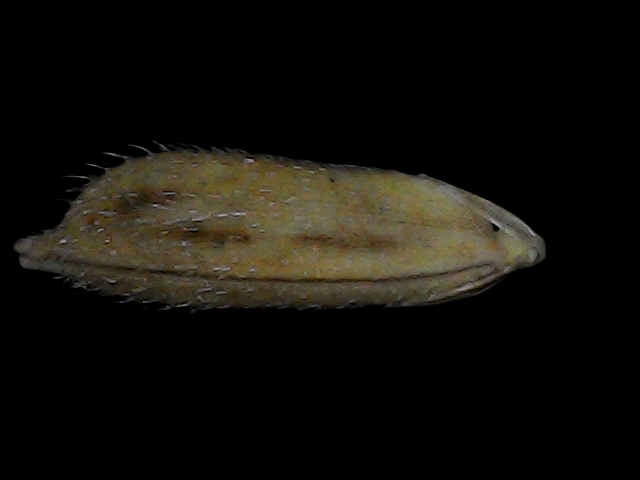
Rice variety: Bd93